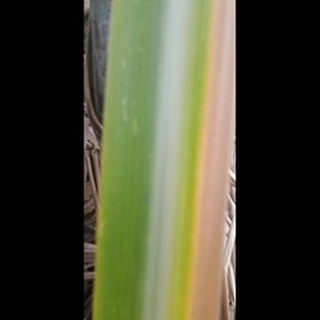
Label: sugarcane_yellow_leaf_disease